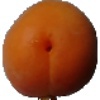
Label: Apricot 1